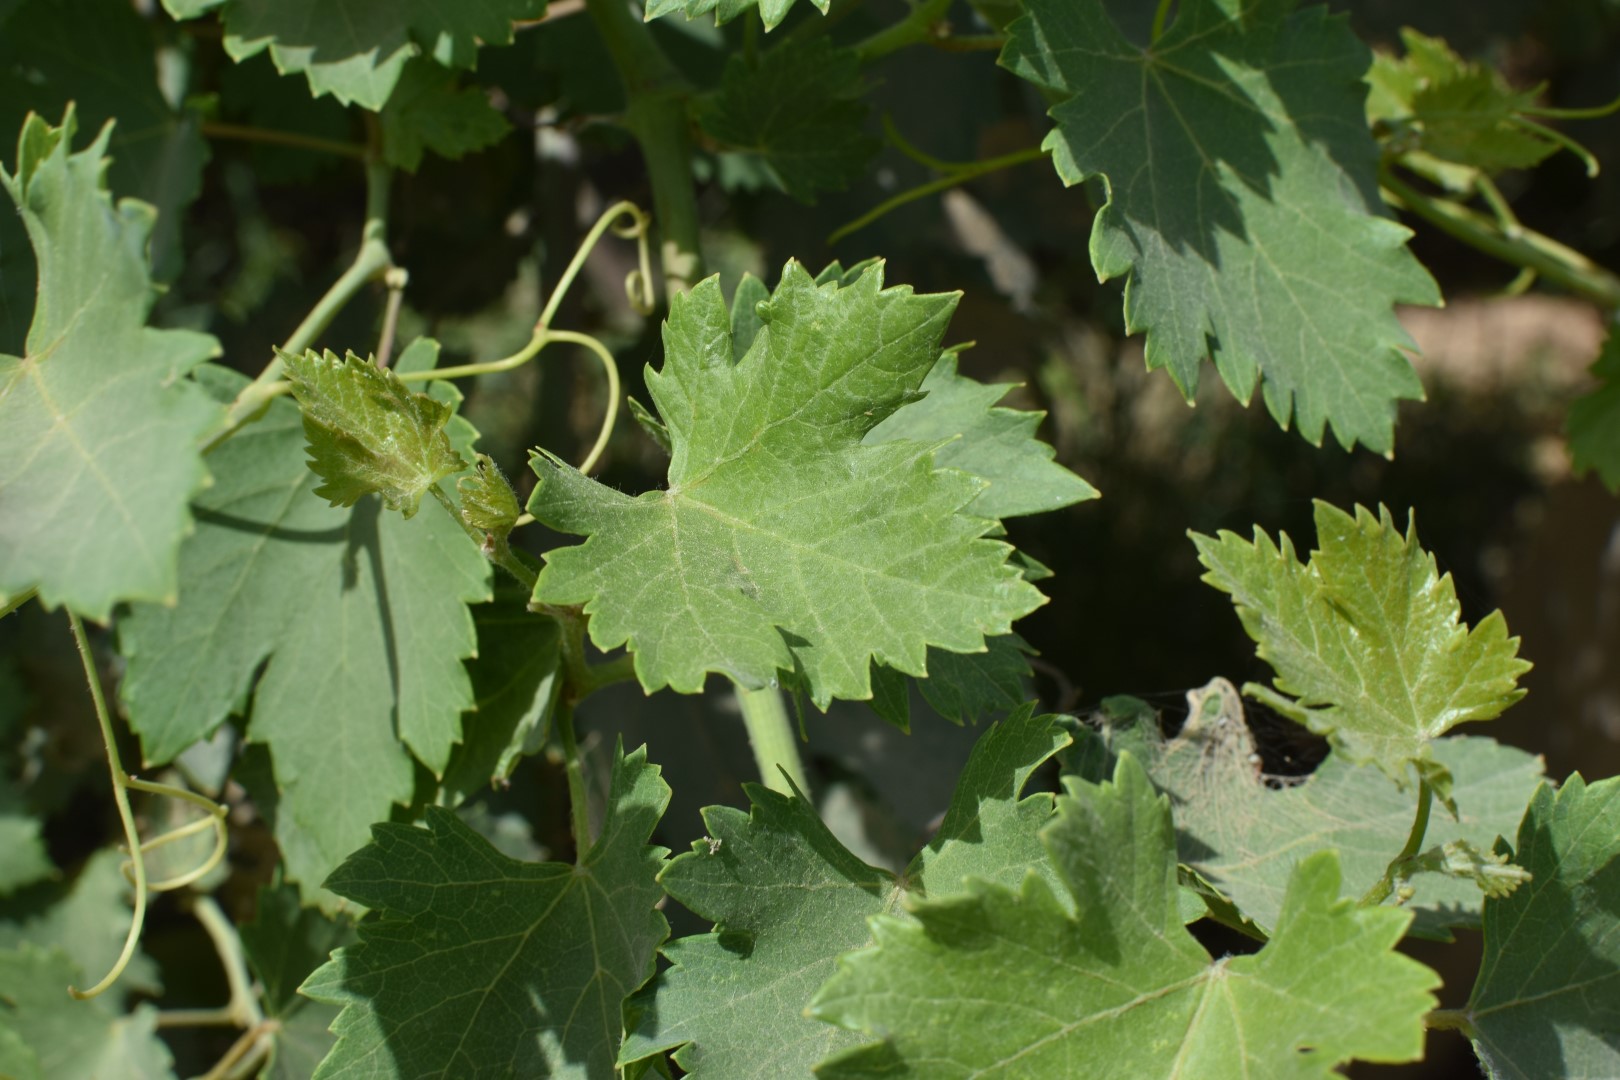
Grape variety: Halawani